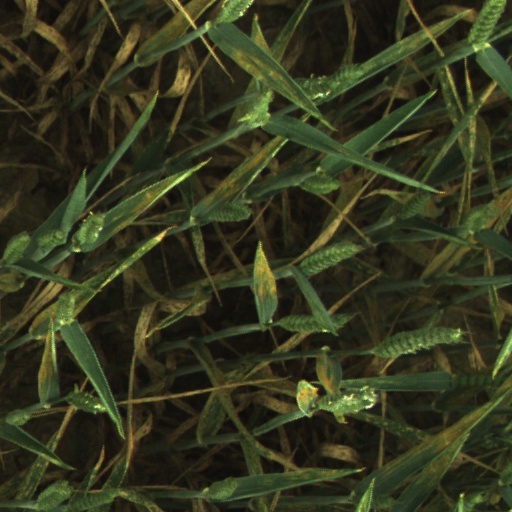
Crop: wheat